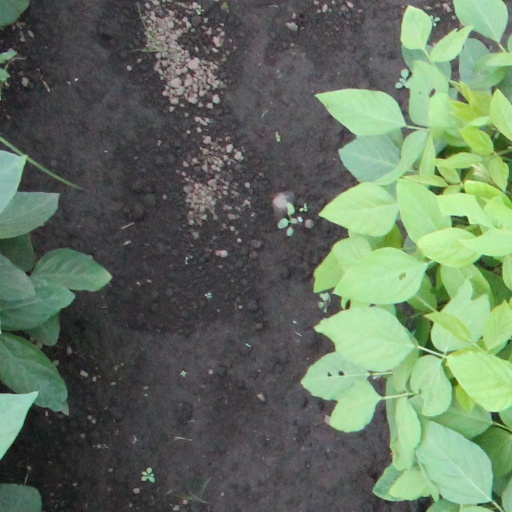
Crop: soybean